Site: brandenburg
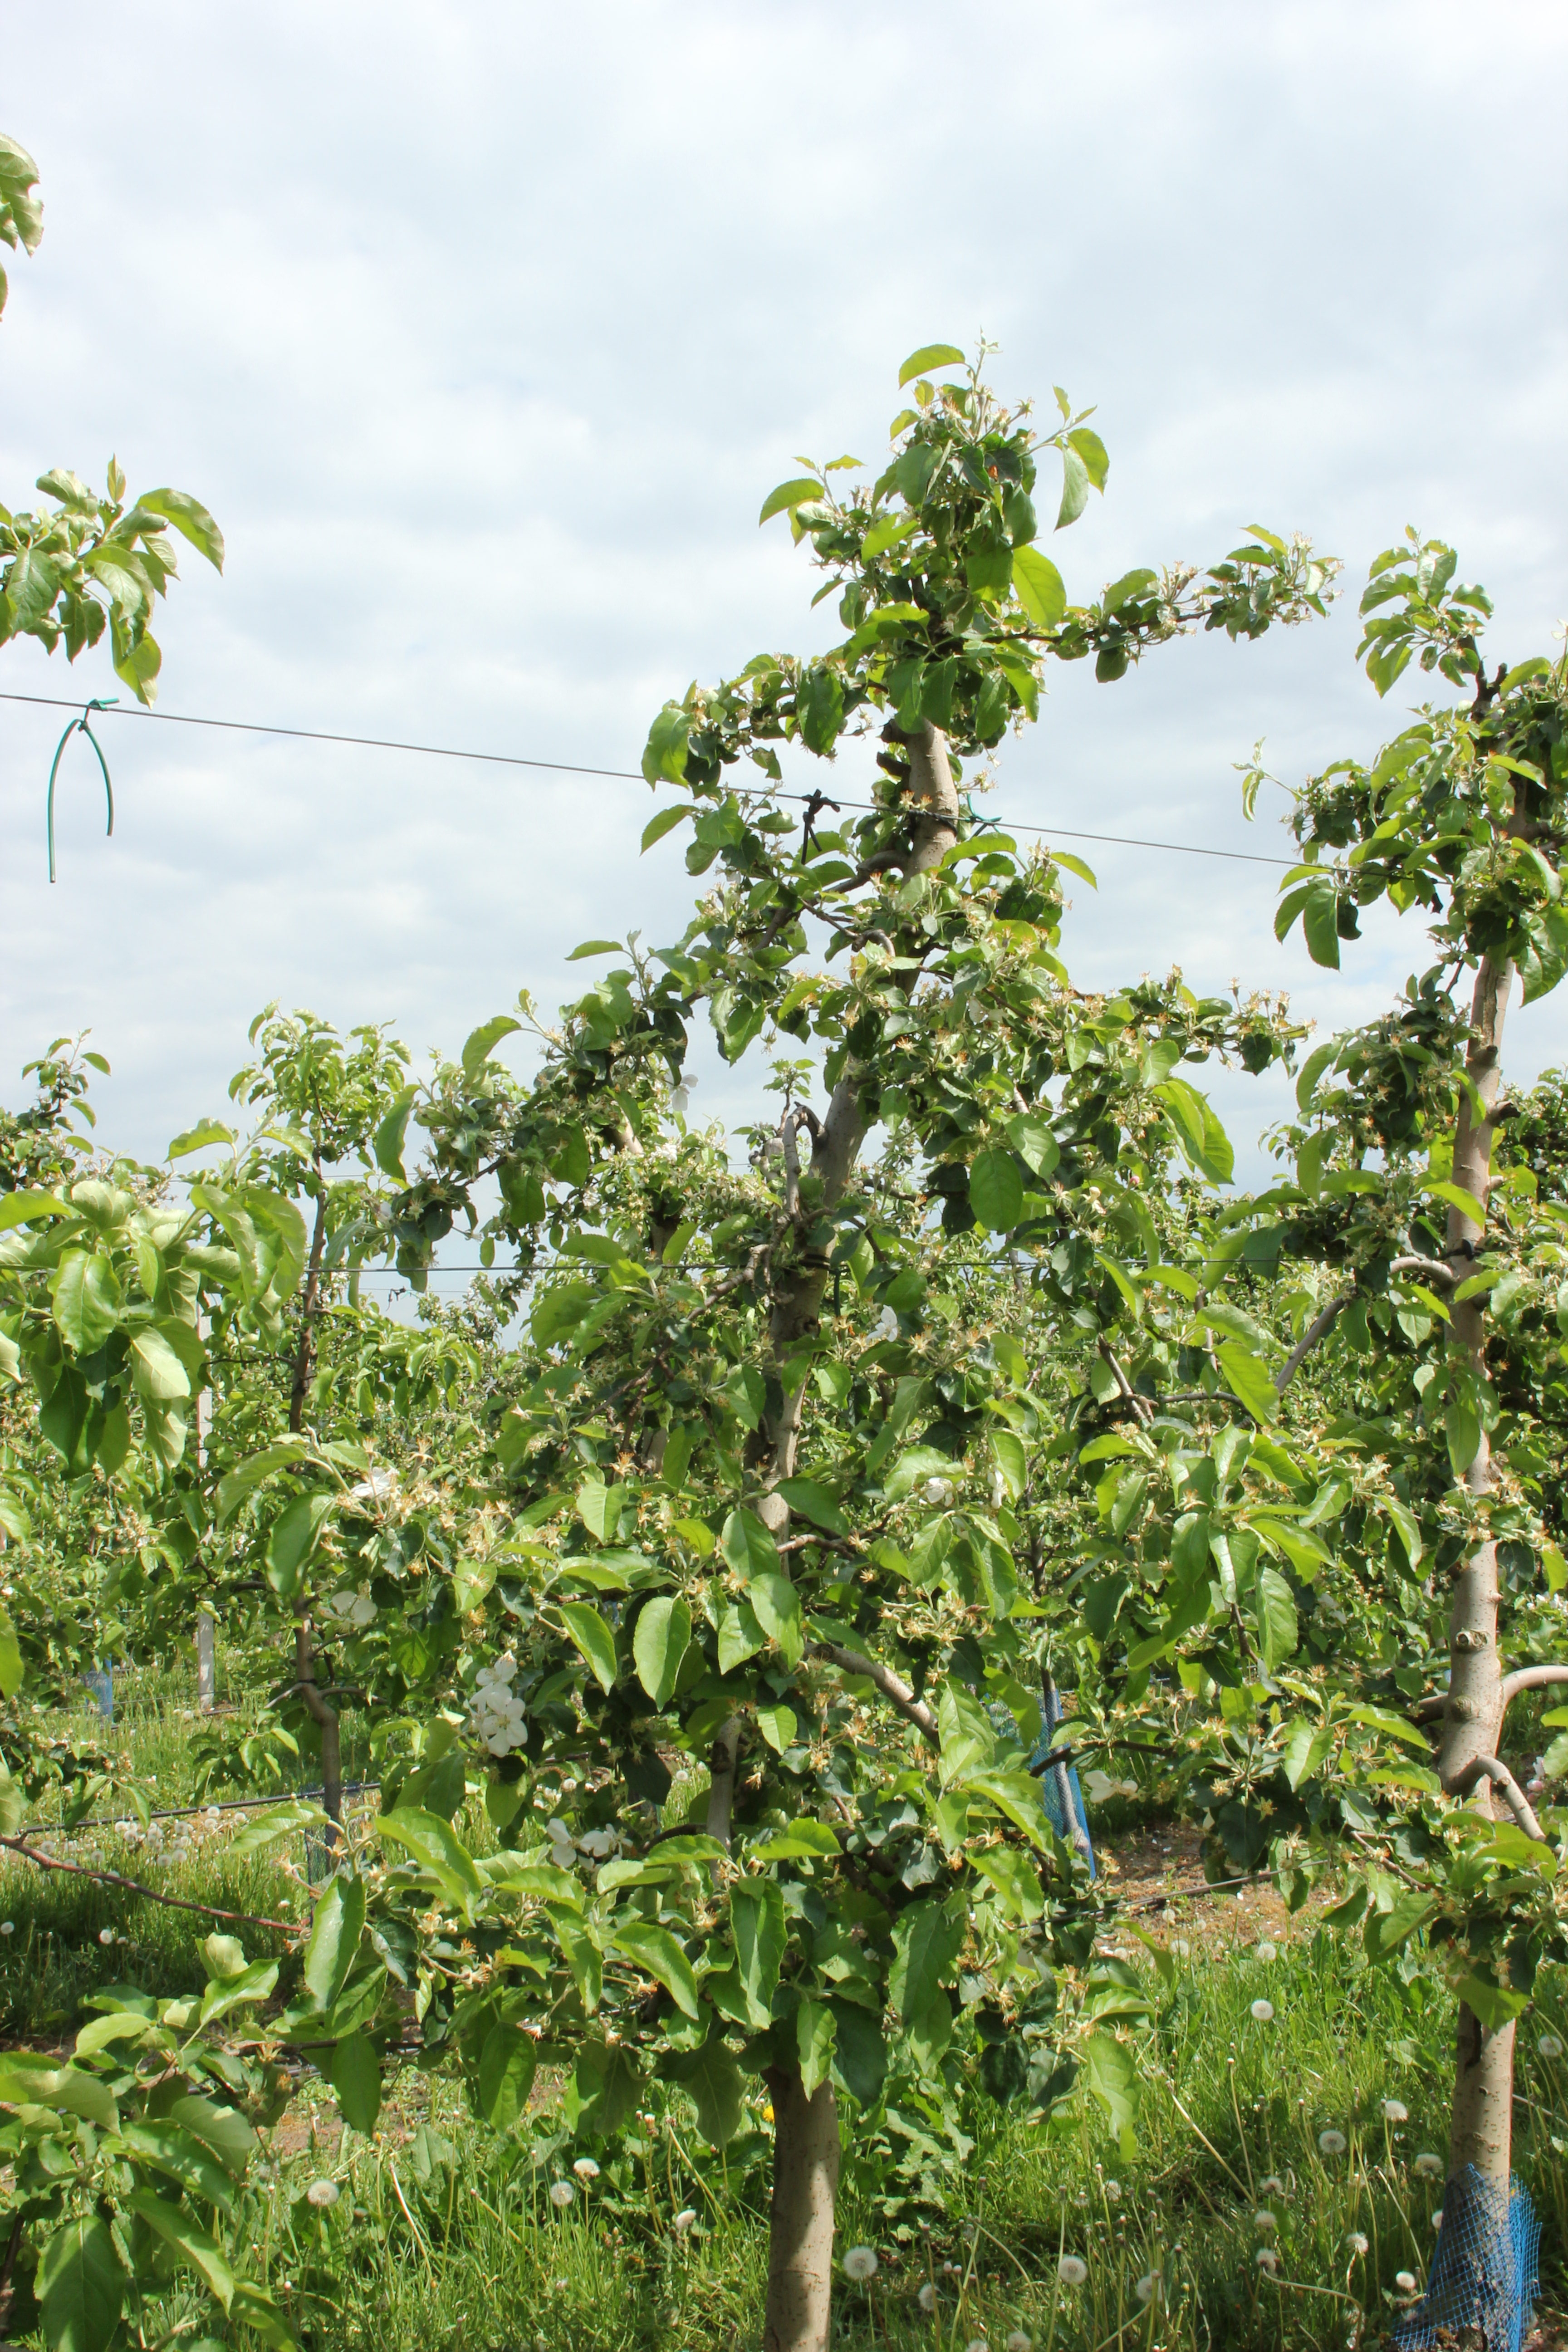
Growth stage (BBCH 67): Flowering